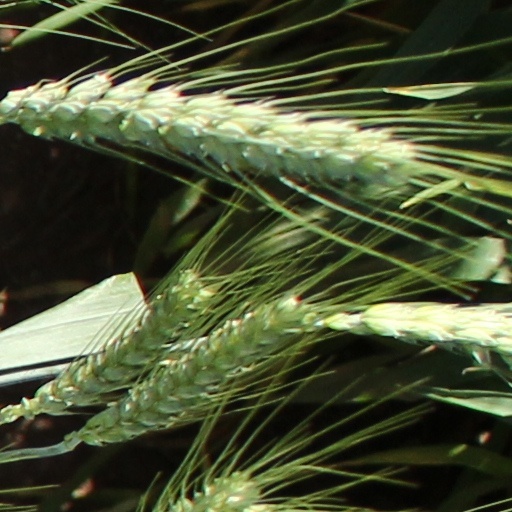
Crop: wheat